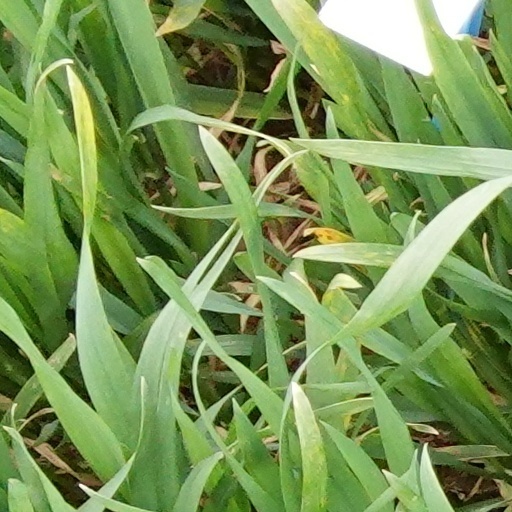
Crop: wheat